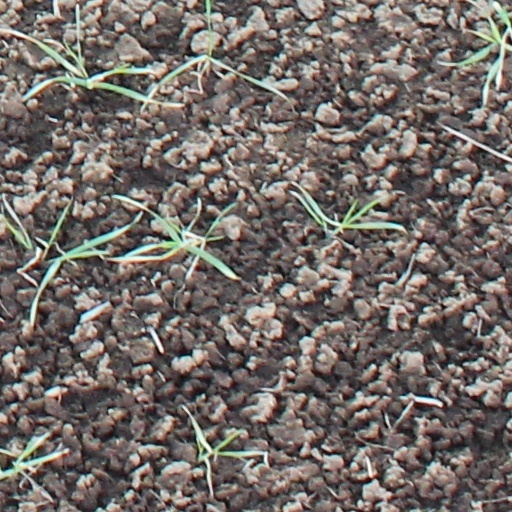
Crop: wheat